Cornershop

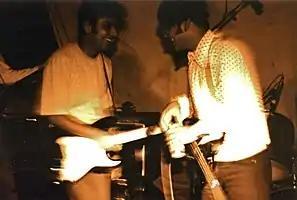
Cornershop

Cornershop are an English indie rock band formed in Leicester, in 1991. The group are best known for their single "Brimful of Asha" from their third album "When I Was Born for the 7th Time". A remixed version of the track reached number one on the UK singles chart in 1998. They were formed by Tjinder Singh (singer, songwriter, and guitar), his brother Avtar Singh (bass guitar, vocals), David Chambers (drums), and Ben Ayres (guitar, keyboards, and tamboura), the first three having previously been members of General Havoc, who released one single (the "Fast Jaspal" EP) in 1991. The band name originated from a stereotype referring to British Asians often owning corner shops. Their music is a fusion of Indian music, indie rock, alternative and electronic dance music.